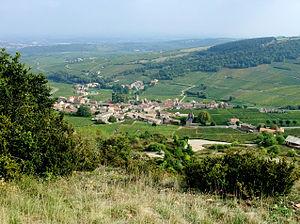
Le pouilly-fuissé est un vin blanc d'appellation d'origine contrôlée produit sur les communes de Chaintré, Fuissé, Solutré-Pouilly et Vergisson en Saône-et-Loire.